Eyvind Johan-Svendsen

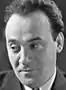

Eyvind Johan-Svendsen (5 January 1896 – 10 October 1946) was a Danish stage and film actor.